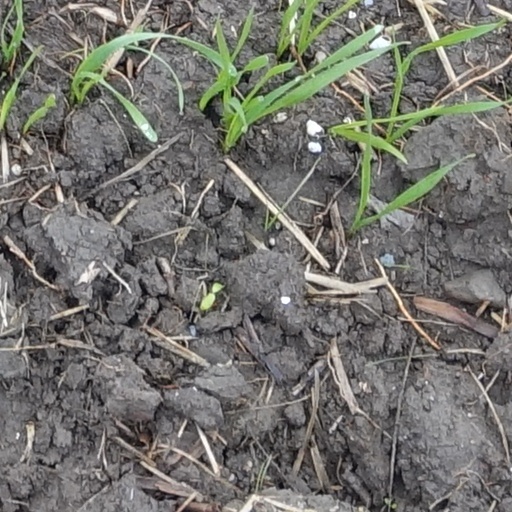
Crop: wheat